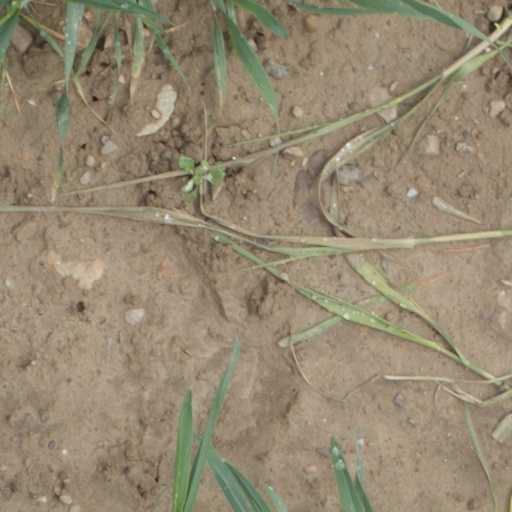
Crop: wheat